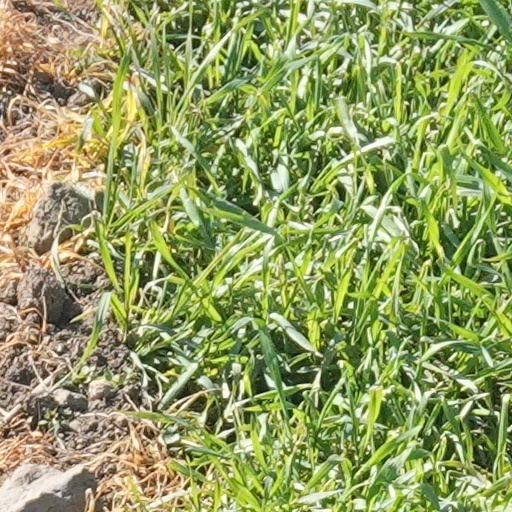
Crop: wheat